Typhoon Winnie

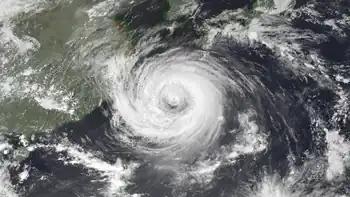
Typhoon Winnie on August 17, 1997 having the largest eye of a tropical cyclone ever recorded, tied with Typhoon Carmen of 1960.

Typhoon Winnie is tied with Typhoon Carmen in 1960 for having the largest eye on record, at in diameter. This gigantic eye contributed to Winnie's unusually large storm surge in Shanghai, even though the storm made landfall well to the south of the city.